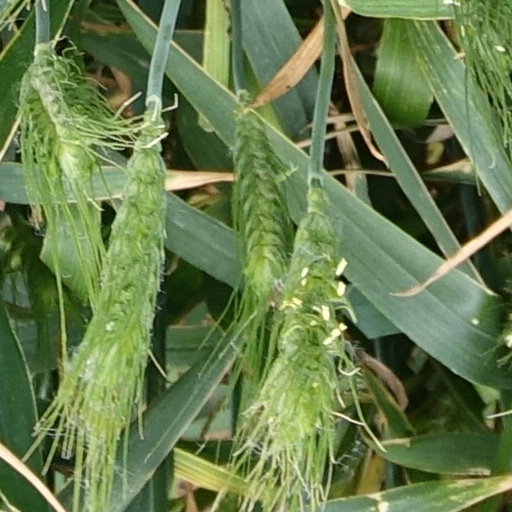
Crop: wheat